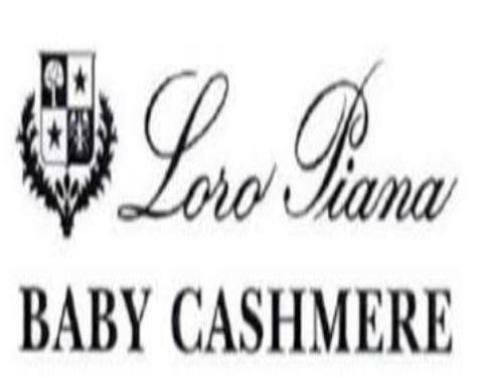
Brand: loro piana
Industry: Clothes